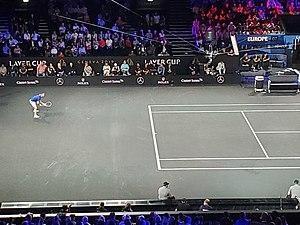
Dominic Thiem, né le 3 septembre 1993 à Wiener Neustadt, est un joueur de tennis autrichien. Professionnel depuis 2012, il a remporté seize titres en simple sur le circuit ATP dont le Masters 1000 d'Indian Wells 2019.